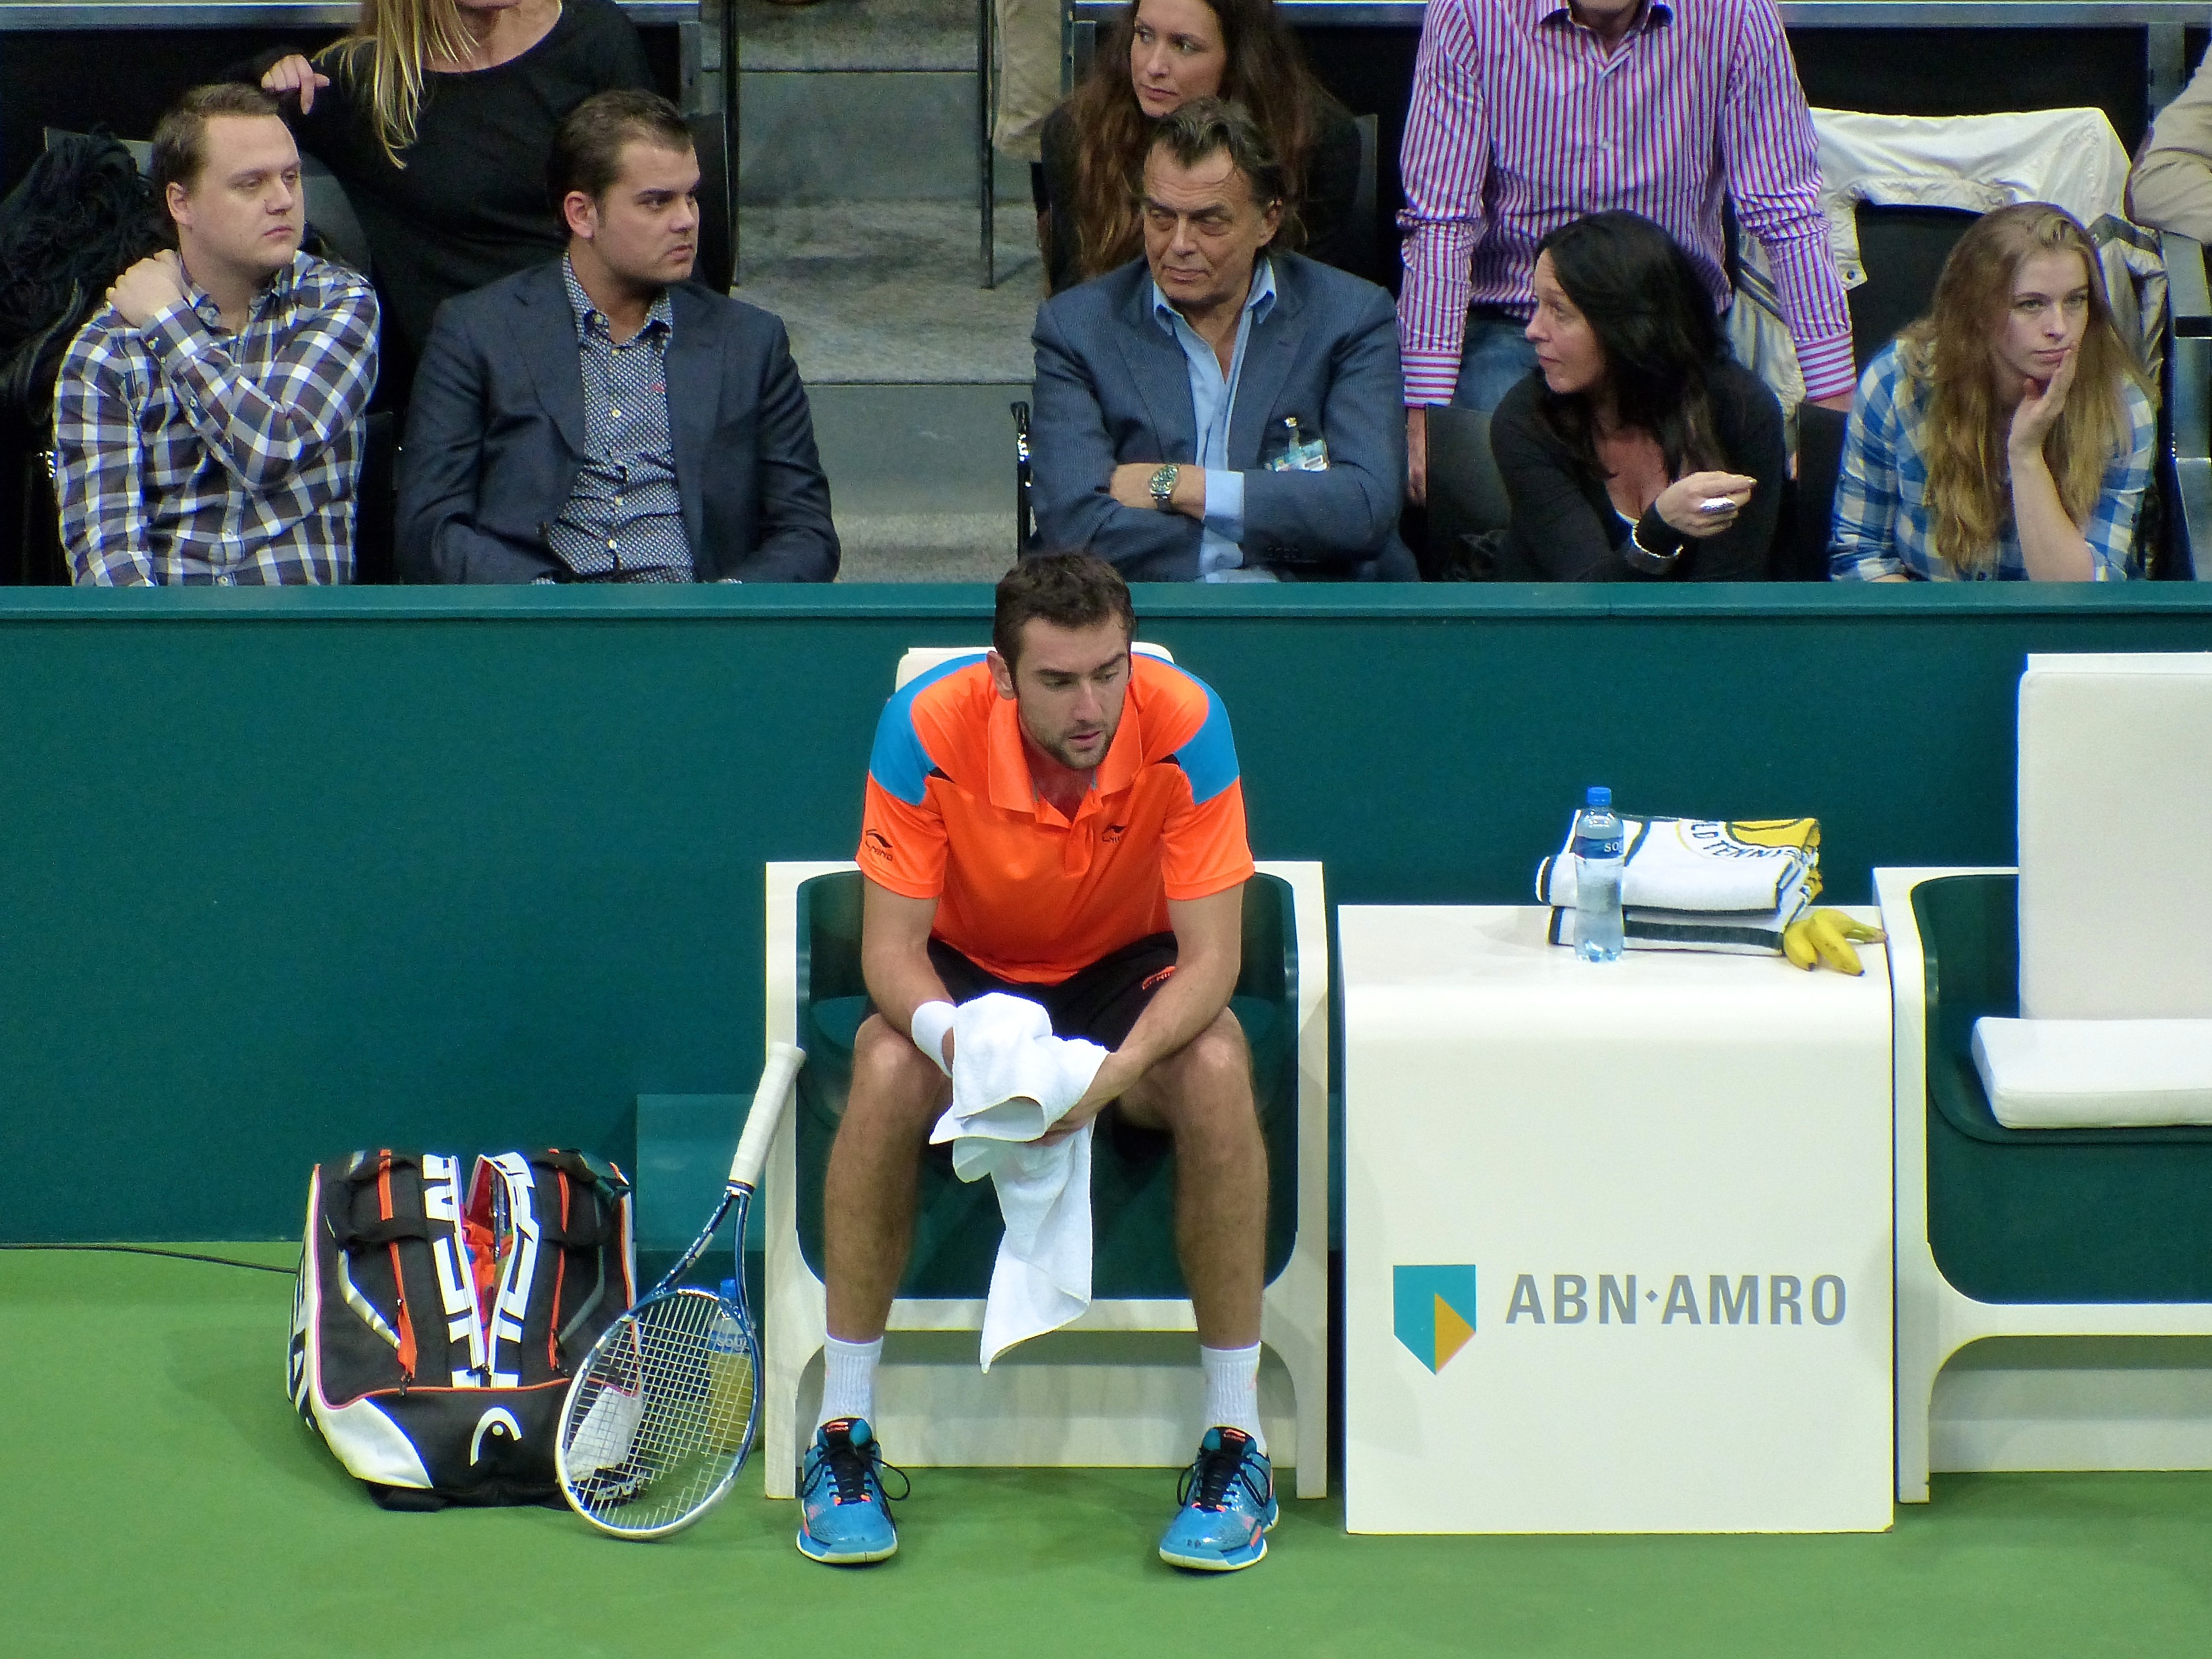
sport, competition, holland, netherlands, arena, rotterdam, tennis, sports, championship, pro, atp, tournament, ahoy, final, cilic, ball game, tennis player, individual sports, competition event, racquet sport